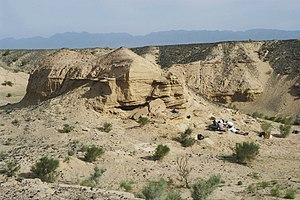
Avimimus est un genre éteint de dinosaures à plumes, un petit théropode oviraptorosaurien classiquement rattaché à la famille des Avimimidae.